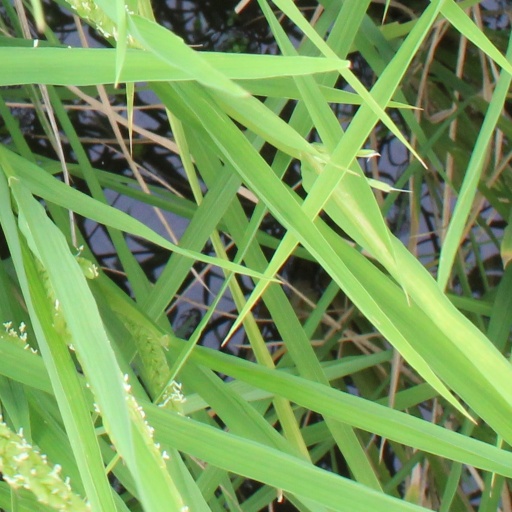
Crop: rice